António Lino Neto

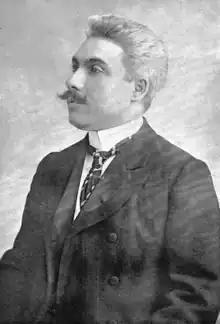
António Lino Neto

António Lino Neto (Mação, 30 January 1873 – 16 November 1961) was a Portuguese Catholic politician, lawyer and professor of Political Economy. He was politically active during the end of the Constitutional Monarchy, the First Republic and the beginning of the Estado Novo. He was the president of the Catholic Centre Party.